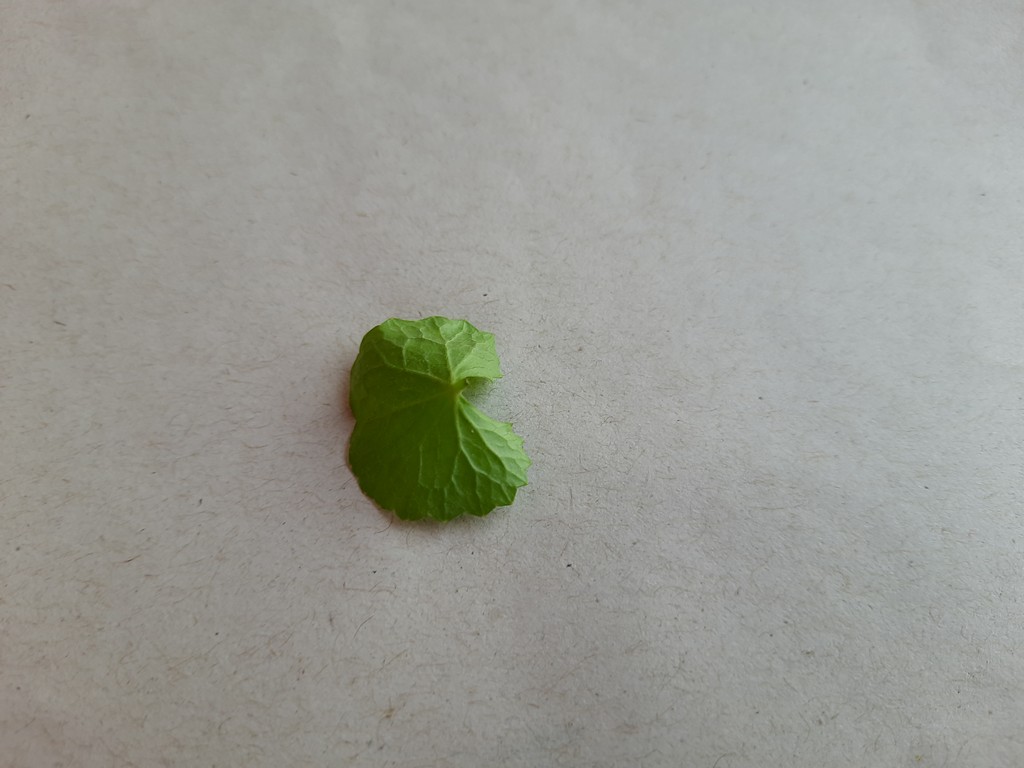
Label: Healthy